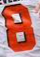
Number: 8